North Carolina FC

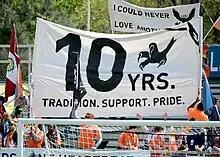
The Carolina RailHawks (now North Carolina FC) celebrated their 10-year anniversary in 2016

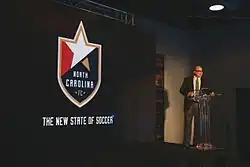
North Carolina FC owner Steve Malik announces The New State of Soccer on December 6, 2016

On January 26, 2006, the expansion of the USL to Cary, North Carolina, was announced at a press conference at SAS Soccer Park, since renamed WakeMed Soccer Park. After a few changes in the 2008 off-season, the RailHawks ownership group consisted of Wellman Family Limited partnership (Selby and Brian Wellman), HTCFC. INC (Bob Young former CEO of Red Hat, presently founder and CEO of LULU.com), Singh Holdings (Dr. H. Paul Singh) and Boris Jerkunica. After the 2010 season, Traffic Sports USA took ownership.